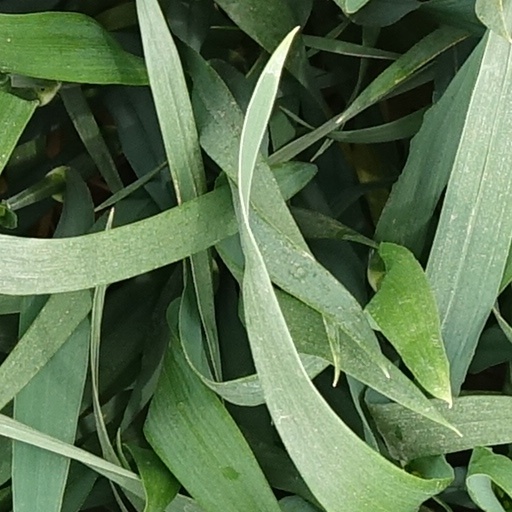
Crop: wheat